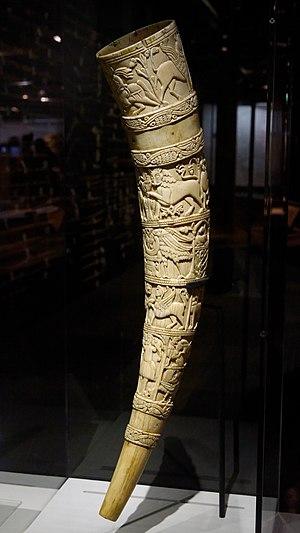
Olifant découvert vers 1400 par des berges dans une grotte connue localement comme la «
Le département des Monnaies, médailles et antiques conserve, communique et met en valeur les collections de numismatique et d'antiquités de la Bibliothèque nationale de France. Il est également connu sous les noms de Cabinet des médailles et de Cabinet du roi.
L'ivoire est une substance dure, blanche, opaque qui est la matière principale des dents et des défenses d'animaux comme l'éléphant, l'hippopotame, le morse, le narval, le cachalot, le phacochère.
L’olifant de la chartreuse de Portes est un olifant d'ivoire conservé à la Bibliothèque nationale de France.